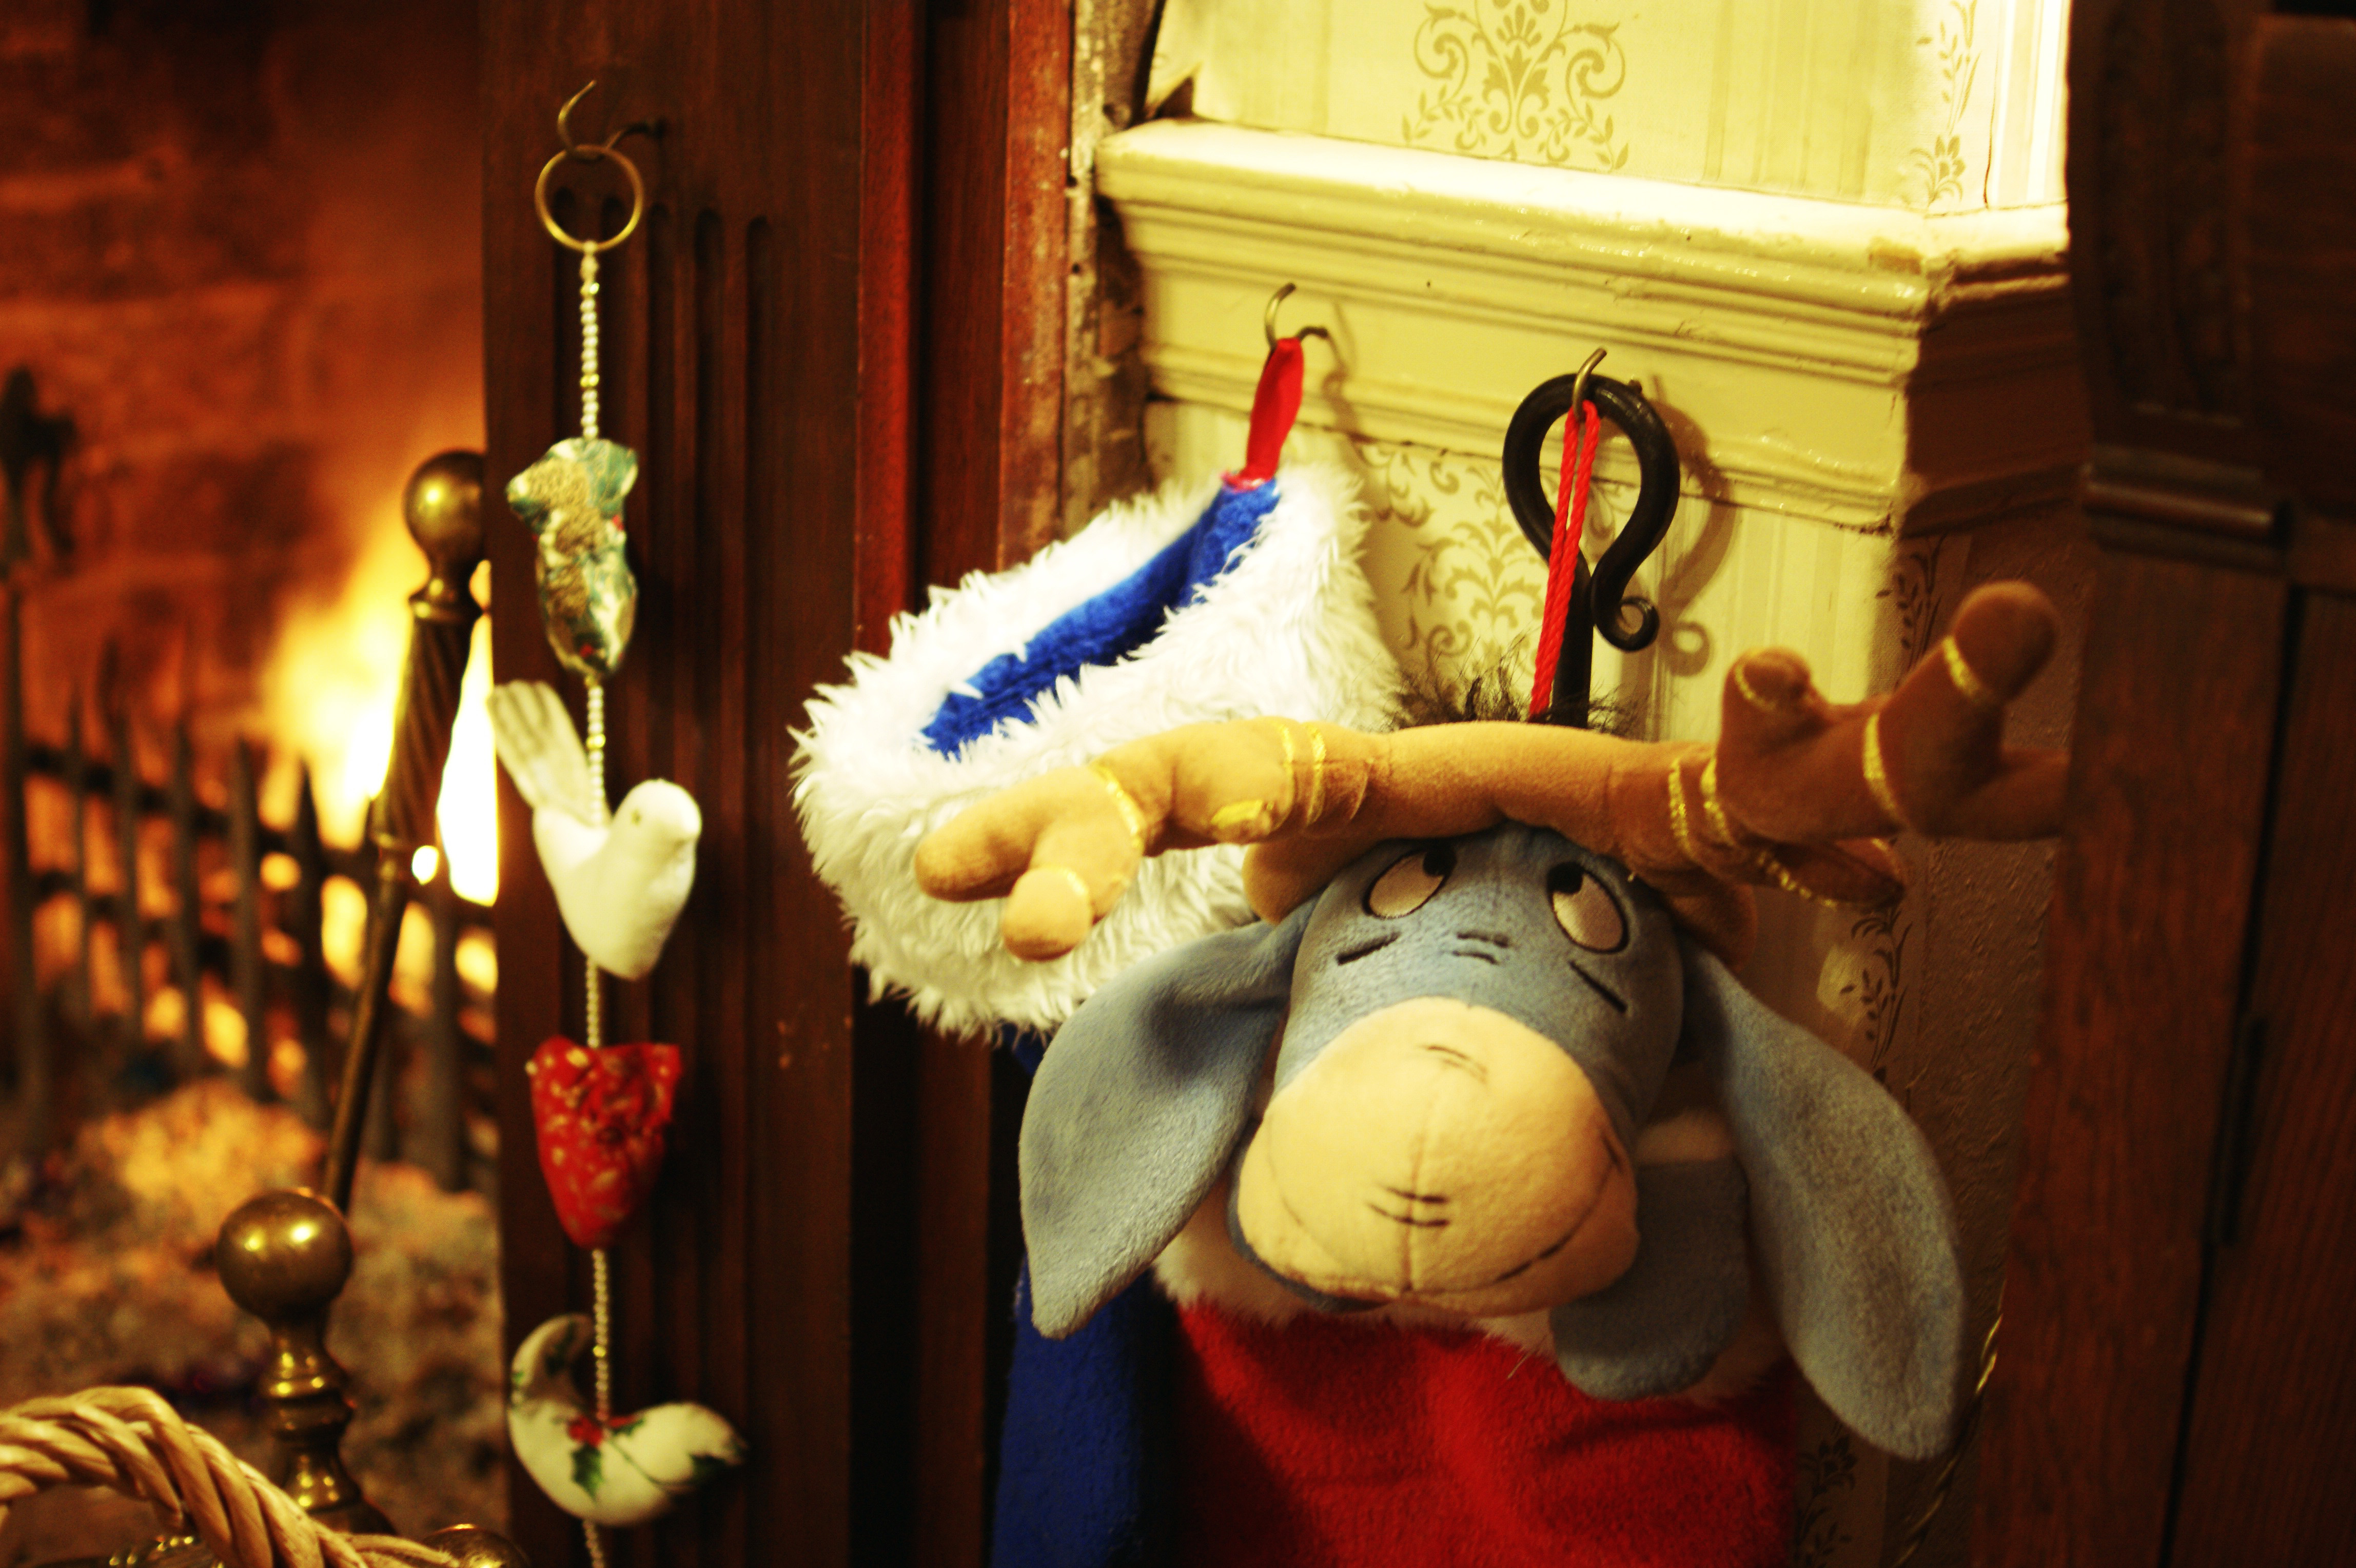
decoration, amusement park, holiday, fire, christmas, toy, festive, antlers, xmas, decorations, stocking, eeyore